67th Armoured Regiment (India)

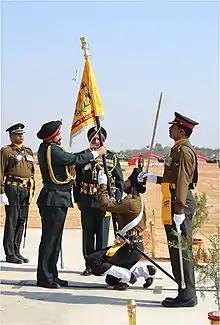
Standards presentation by General Bikram Singh

The Regiment celebrated its Silver Jubilee in 1992 at Hissar and was the proud recipient of the "President's Standard" on 21 February 2014 at Bikaner in recognition of its dedicated service for over four decades. A formation of roaring tanks took part in the parade commanded by Colonel B Ravi, the 21st Commandant. The Army Chief General Bikram Singh bestowed the prestigious honour on behalf of the President Mr Pranab Mukherjee upon the regiment for its meritorious service since its raising.